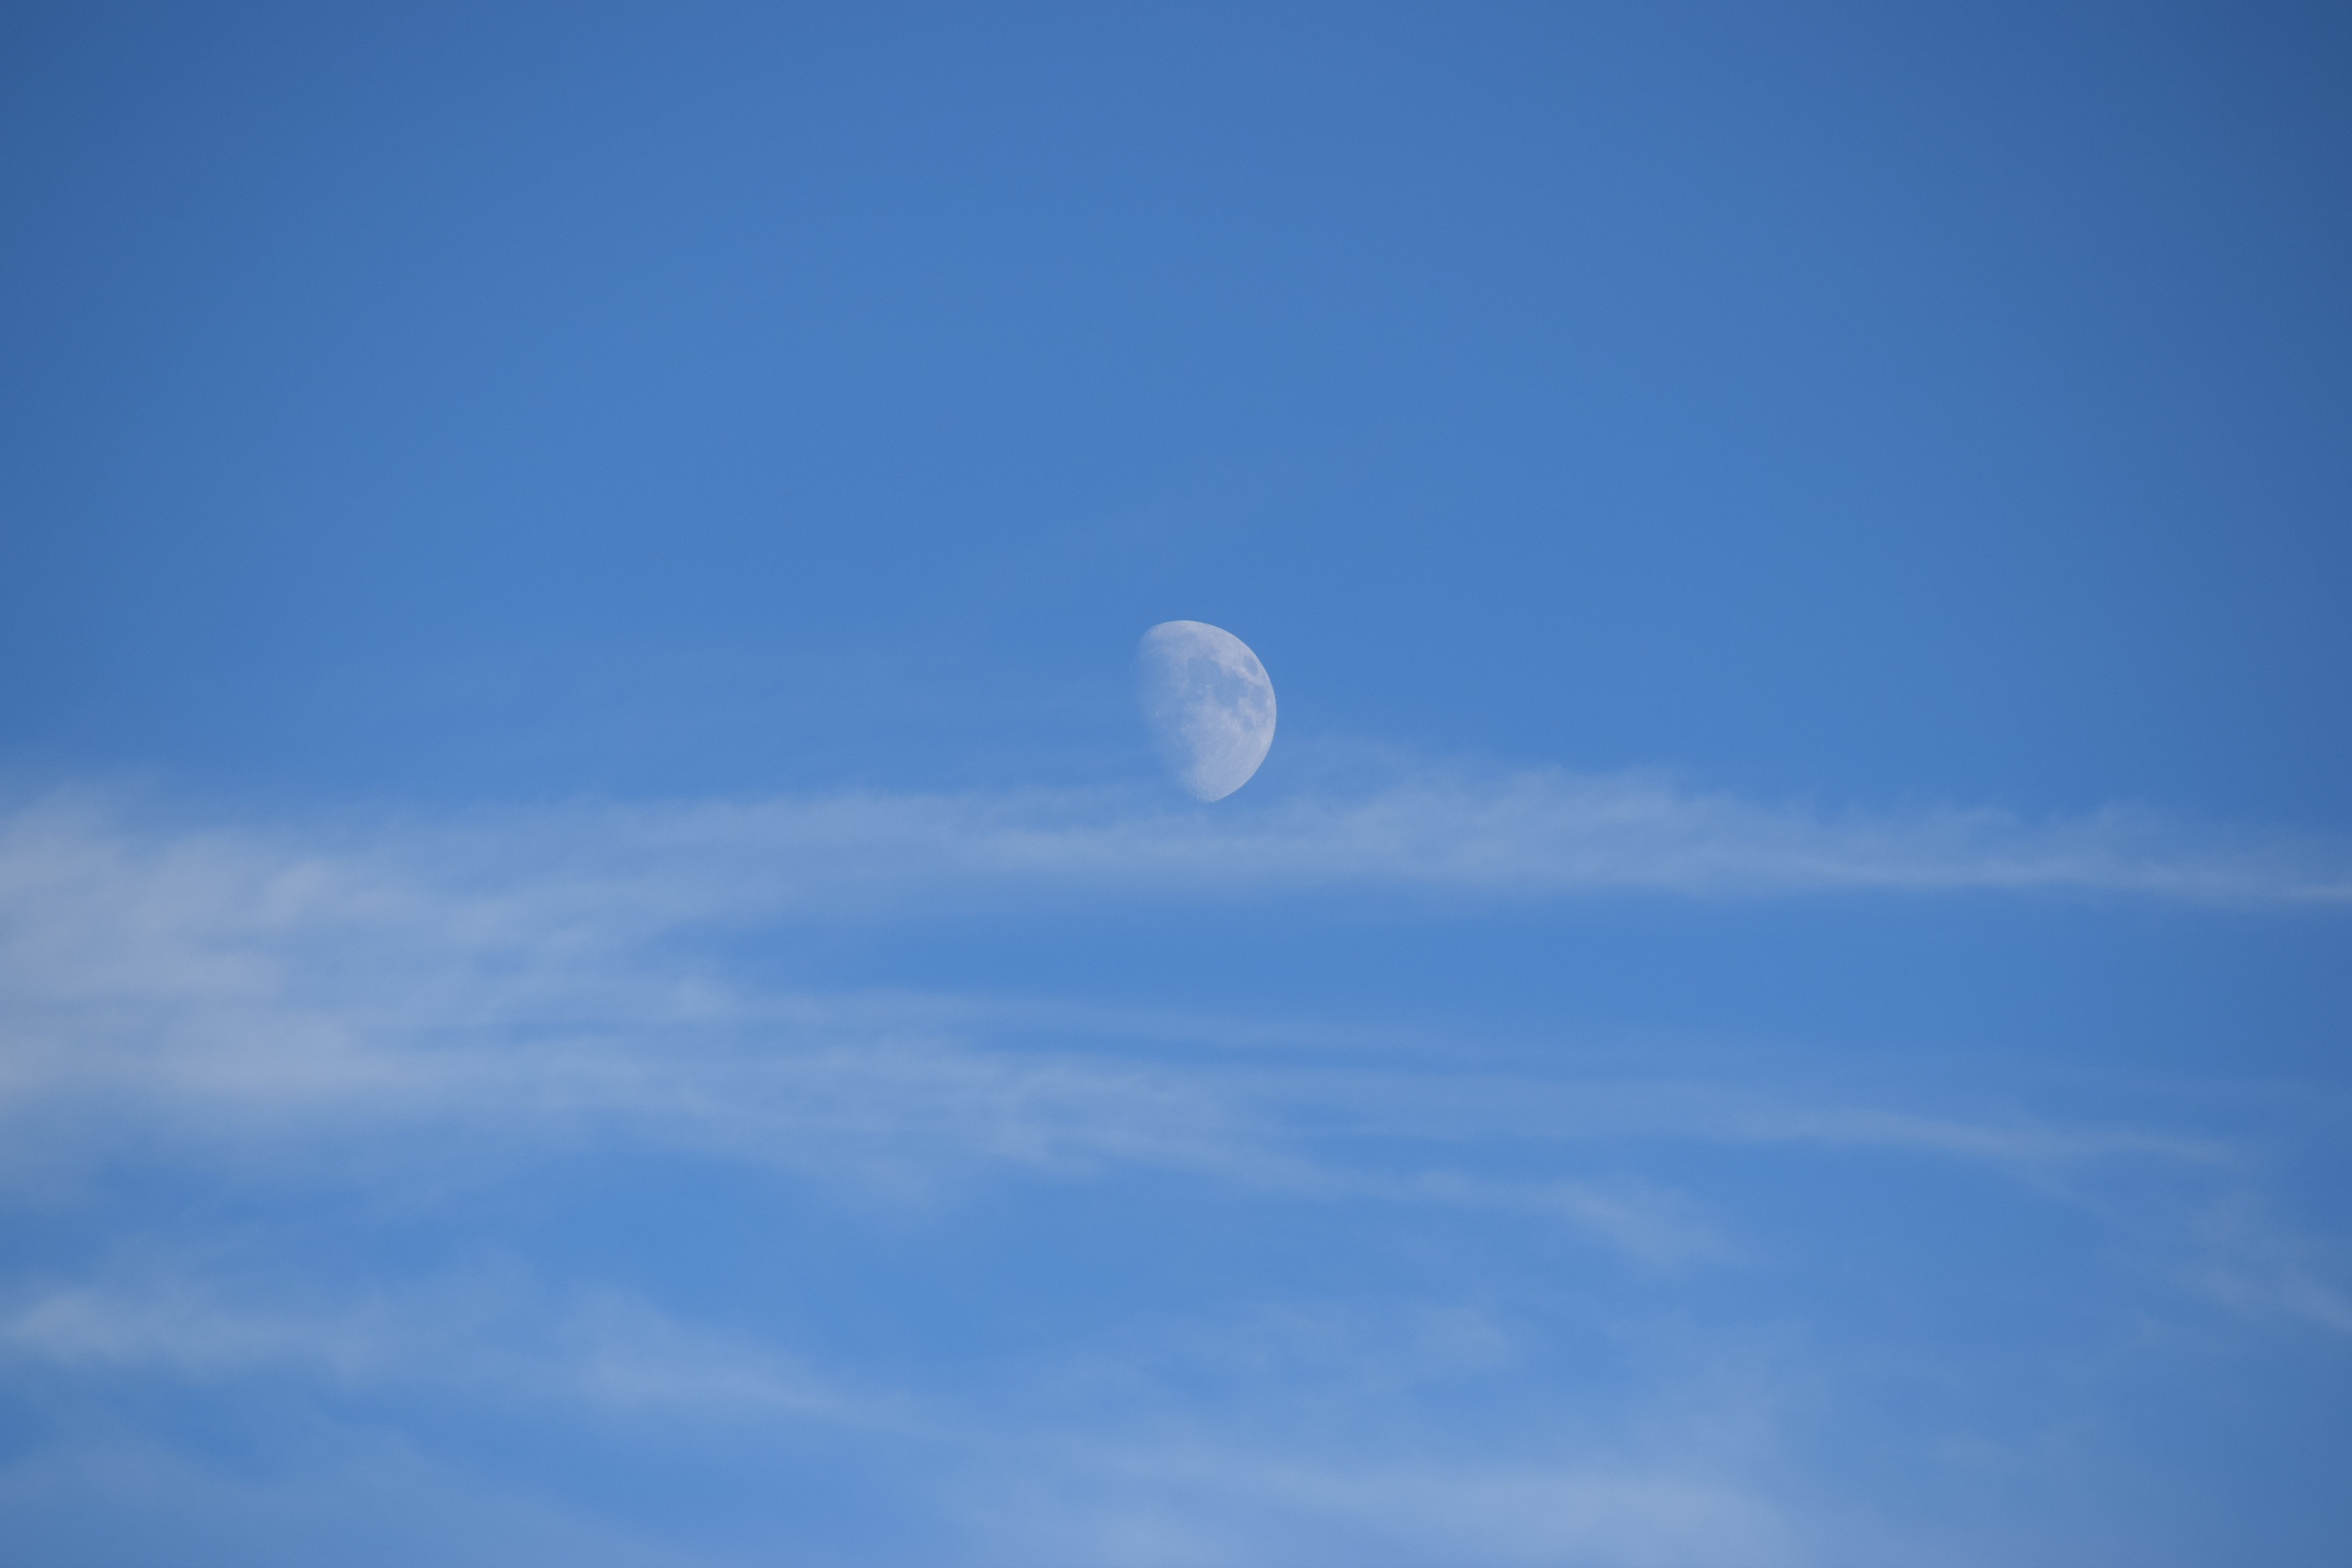
cloud, sky, atmosphere, cumulus, blue, moon, blue sky, clouds, mysterious, luna, meteorological phenomenon, atmosphere of earth